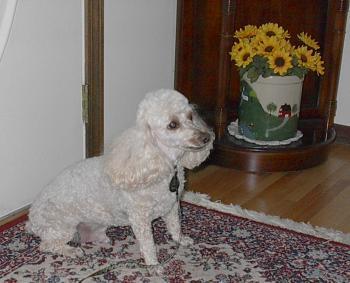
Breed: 200-n000010-miniature_poodle